Humerus

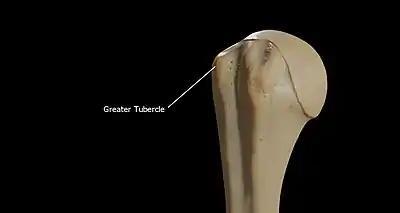
Greater tubercle of the right humerus

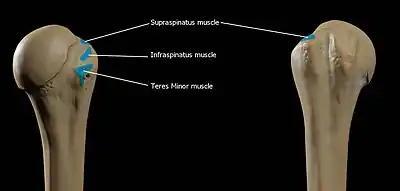
Attachments on the greater tubercle

The lesser tubercle ("tuberculum minus"; lesser tuberosity) is smaller, anterolaterally placed to the head of the humerus. The lesser tubercle provides insertion to "subscapularis" muscle. Both these tubercles are found in the proximal part of the shaft. The crest of the lesser tubercle forms the medial lip of the bicipital groove and is the site for insertion of "teres major" and "latissimus dorsi" muscles.